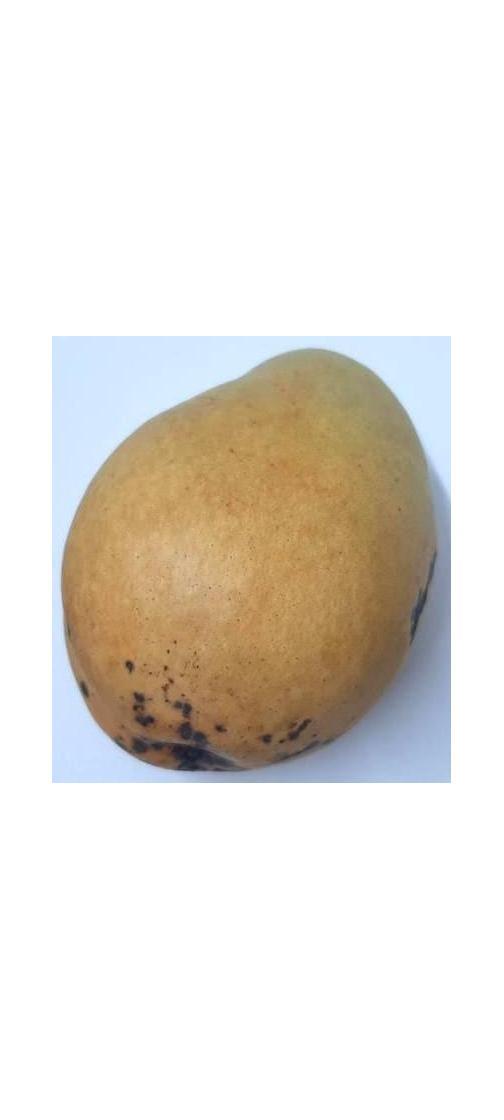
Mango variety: Bari-11